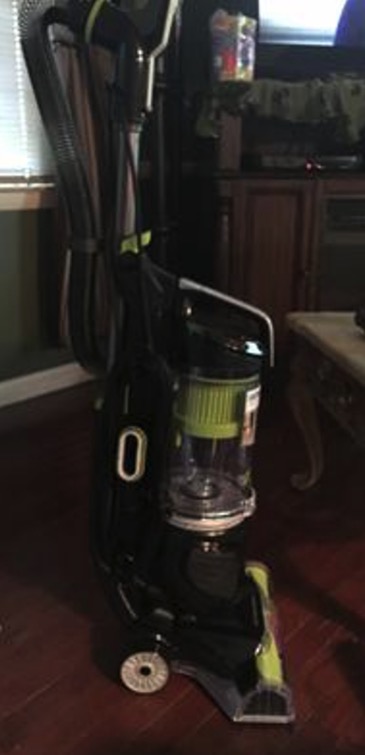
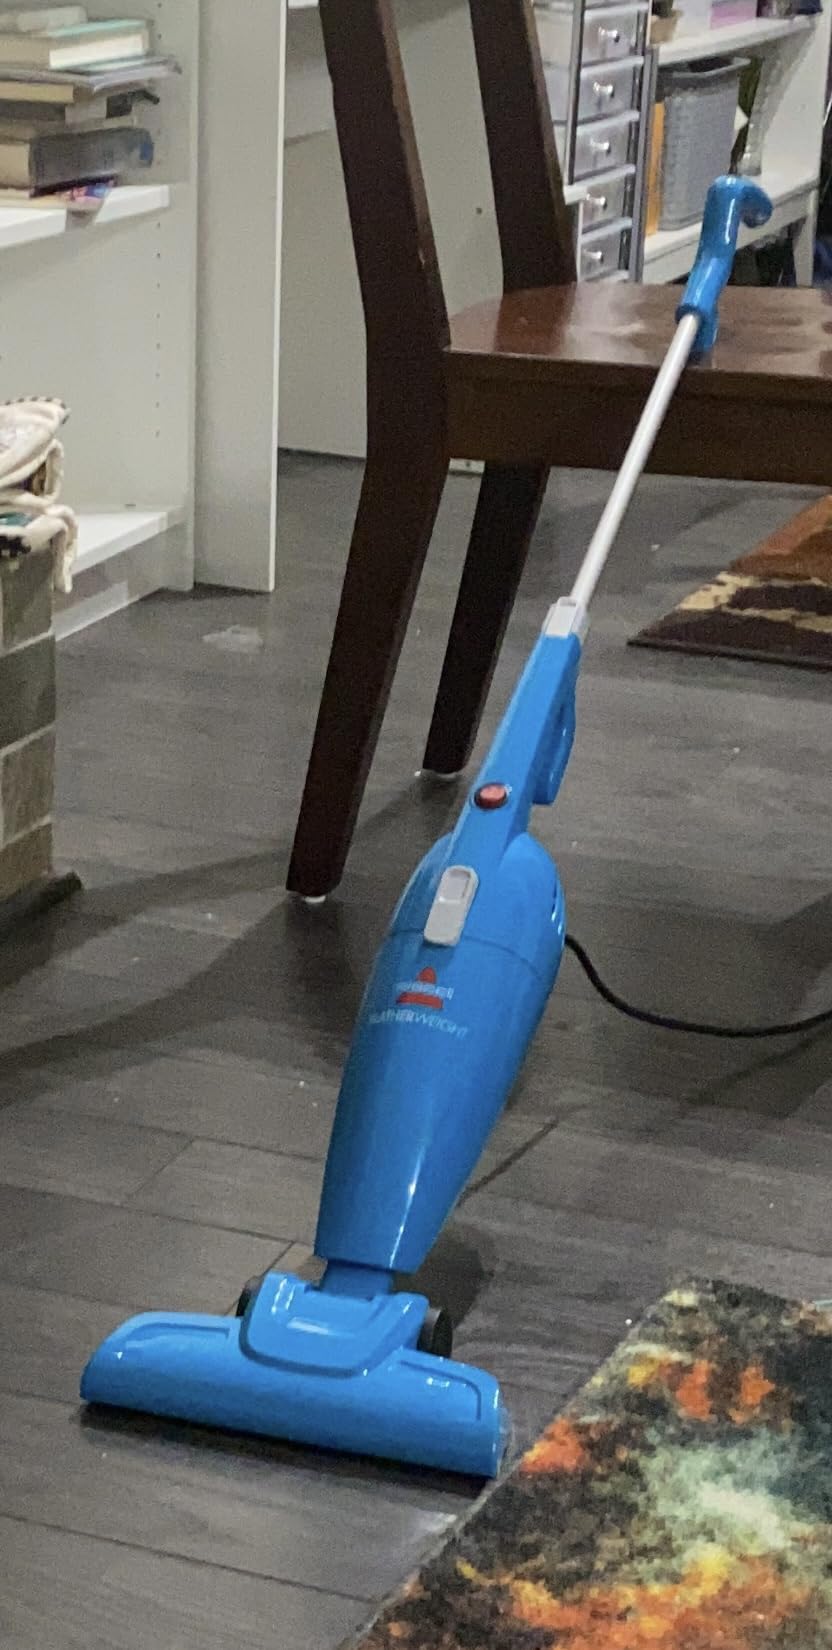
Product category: items_vacuum
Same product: no